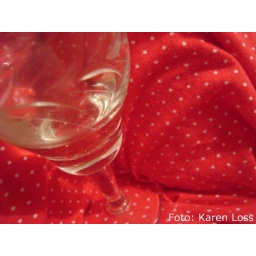
white wine in red